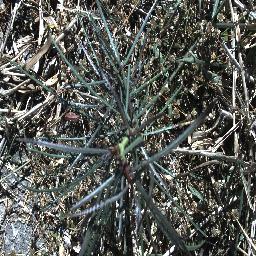
Label: parkinsonia